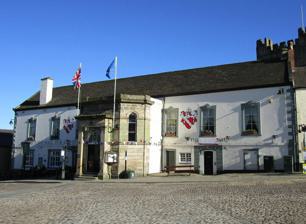
Building: Richmond Town Hall, North Yorkshire
Country: United Kingdom
Year built: 1756
Municipal building in Richmond, North Yorkshire, England Richmond Town Hall Richmond Town Hall Location The Market Place, Richmond Coordinates 54°24′10″N 1°44′15″W / 54.4027°N 1.7375°W / 54.4027; -1.7375 Built 1756 Architect Thomas Atkinson Architectural style(s) Neoclassical style Listed Building – Grade II Official name Town Hall, Town Hall Hotel Designated 1 August 1952 Reference no. 1240517 Shown in North Yorkshire Richmond Town Hall is a municipal building in the Market Place, Richmond, North Yorkshire , England. The structure, which is the meeting place of Richmond Town Council, is a grade II listed building . History The current building was erected on the site of the ancient guildhall of the Guild of St John the Baptist. It was designed by Thomas Atkinson in the neoclassical style , built in rubble masonry with a stucco finish  at a cost of £600 and was completed in 1756. The design involved a near symmetrical main frontage with seven bays facing onto the Market Place; the left hand section featured a doorway with Tuscan order columns supporting an entablature in the right hand bay, while the right hand section featured a rusticated archway in the central bay. The first floor was fenestrated by a row of sash windows with keystones . The ground floor of the left hand section formed a public house while the remainder of the building formed the town hall. A double curving stone staircase provided access to the main assembly hall which displayed a coat of arms of King George II and extended the full width of the whole building on the first floor. A courtroom, which was situated to the rear of the assembly hall, was used for petty session hearings which were held one a fortnight. A large five-sided stone porch containing a doorway with a fanlight , a hood mould and a keystone, flanked by pilasters supporting an entablature , was added to the central bay in the 19th century. Following the end of the Second Boer War , a reception was held in the town hall for members of the volunteer battalions of the Green Howards who had served in South Africa. After the death of the founder of the scout movement , Lord Baden-Powell , in January 1941, his widow, Lady Baden-Powell , presented a landscape painting, depicting a view from Richmond Castle down the Swale Valley , to the town; the painting, which had originally been commissioned on the occasion of the Baden-Powells' marriage, was hung over the mantelpiece in the mayor's parlour. A plaque commemorating the borough's fund raising effort during Warship Week was erected in the building in 1942. Additional plaques were installed to reflect the borough's fund raising effort during Wings for Victory Week in 1943 and during Salute the Soldier Week in 1944. A large reception room on the ground floor of the right-hand section of the building was refurbished and fitted out as a council chamber with new furniture supplied by Waring & Gillow in 1956. An early 17th century portrait of Queen Elizabeth I on a wooden panel, which had previously hung in the Bowes Hospital at the foot of Anchorage Hill, was installed in the council chamber. The courtroom on the first floor remained in use as a judicial facility until 1964 when hearings moved to the new magistrates' courts in I'Anson Road. The council chamber ceased to be the local seat of government when the enlarged Richmondshire District Council was formed at Swale House in Richmond in 1974. However, it subsequently became the meeting place of Richmond Town Council. The courtroom, although no longer in use, was restored in 2002, and the Prince of Wales and the Duchess of Cornwall attended a reception in the town hall in September 2005. The future Chancellor of the Exchequer , Rishi Sunak , spoke at a meeting in the town hall, arranged to make the case for Brexit , in June 2016. Other works of art in the town hall include a painting by Harold Speed depicting Green Bridge, a painting by Arthur Bell showing a goose fair in the town and a painting by Robert Gallon depicting a view of the river. References